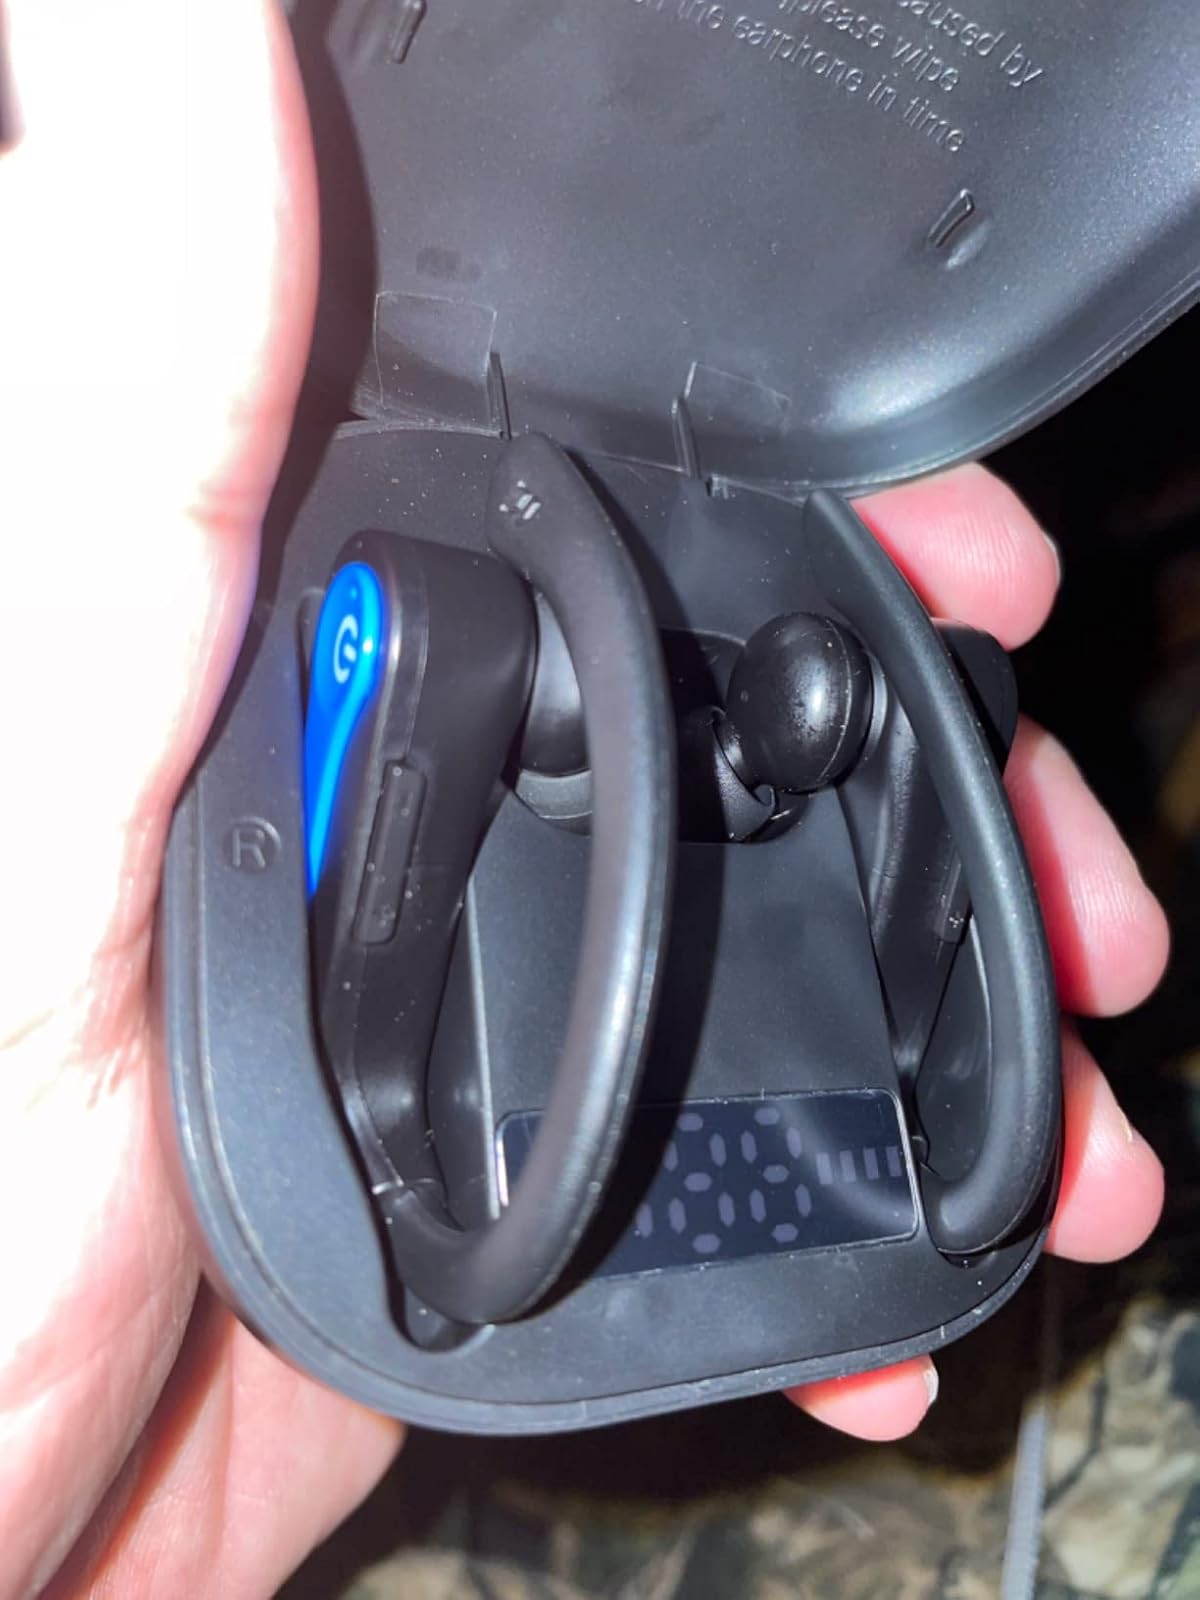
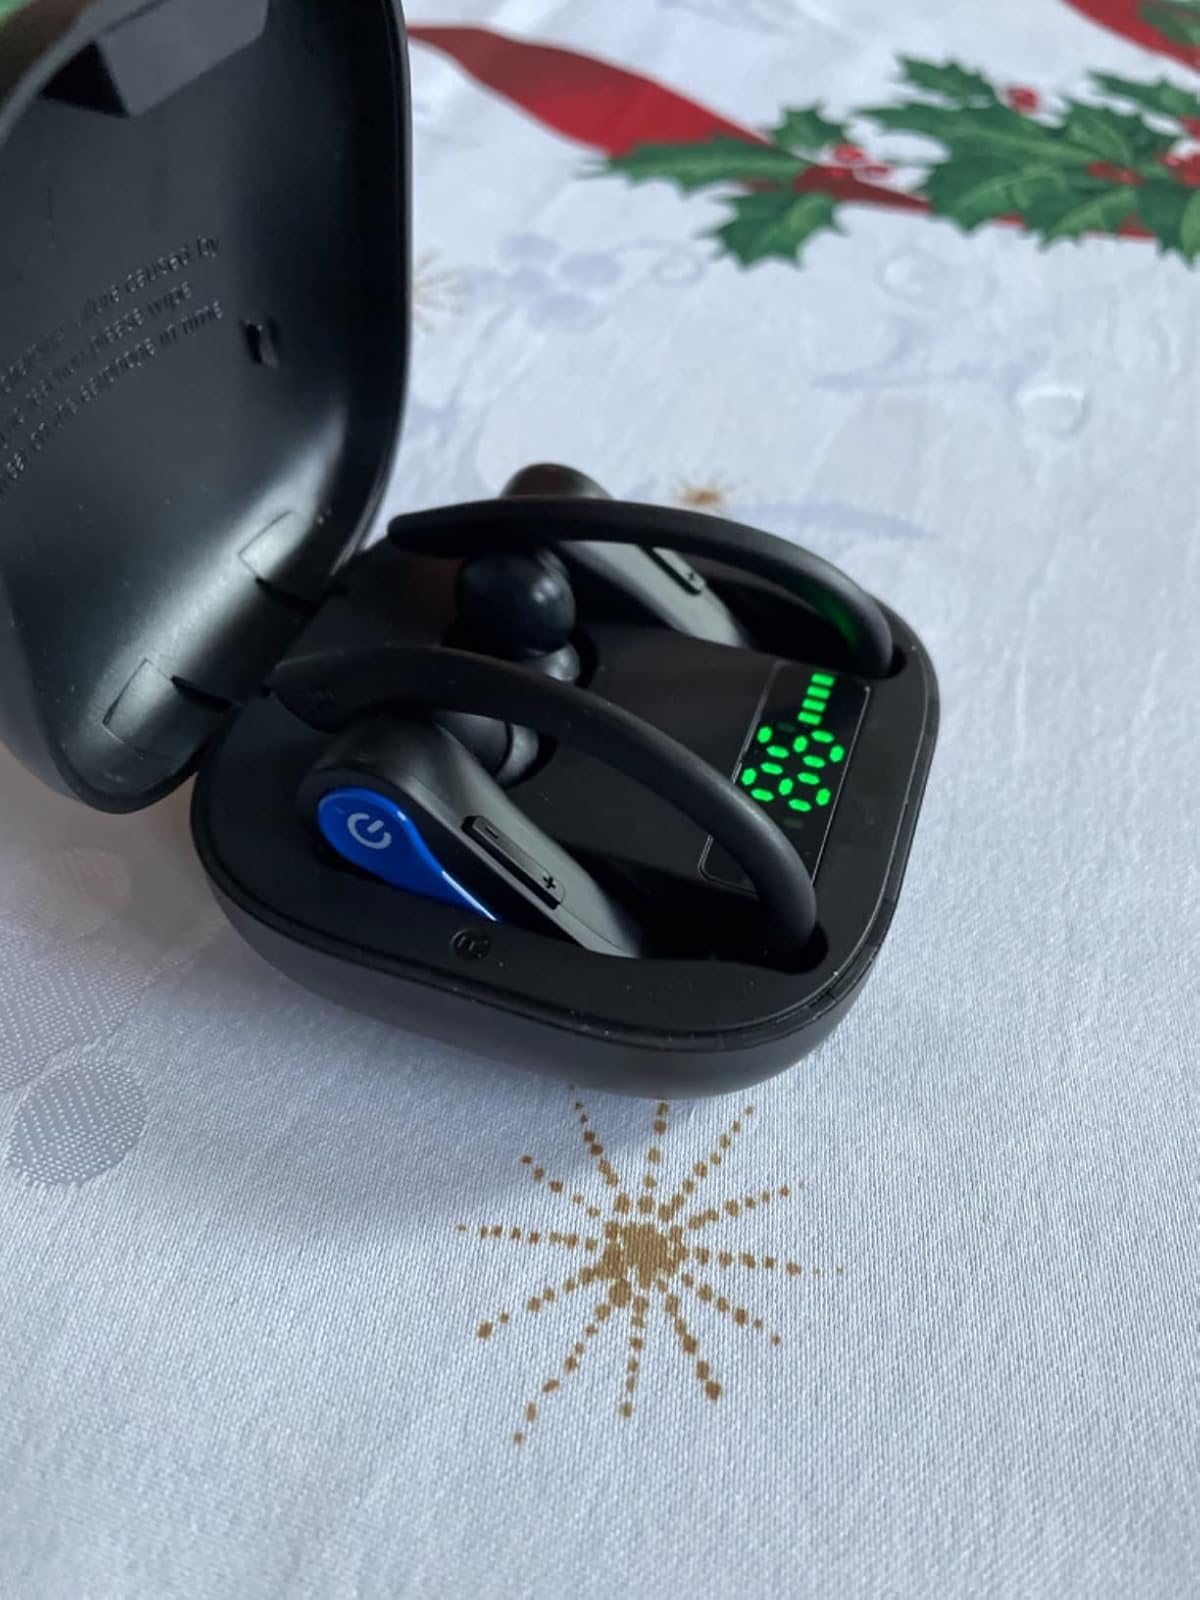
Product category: earbuds
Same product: yes